United Methodist Church in Norway

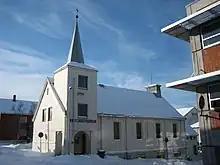
Hammerfest Methodist Church was the world's most northerly Methodist congregation when established in 1890.

During the 1880s focus shifted to smaller places, especially along the southern and western coastline, and further north. Kristiansand was incorporated in 1880, followed a year later by Trondheim. Flekkefjord was founded in 1882, followed by Haugesund and Langesund/Bamble in 1883. Kristiansund and Lista were established in 1886, then Oslo Central and Levanger the following year. Egersund, Ålesund, Bodø and Tromsø were incorporated in 1889 and finally Hammerfest in 1890. By then the membership had reached 4,418. Thereafter there was little growth in the number of congregations and rather focus on increasing their sizes.